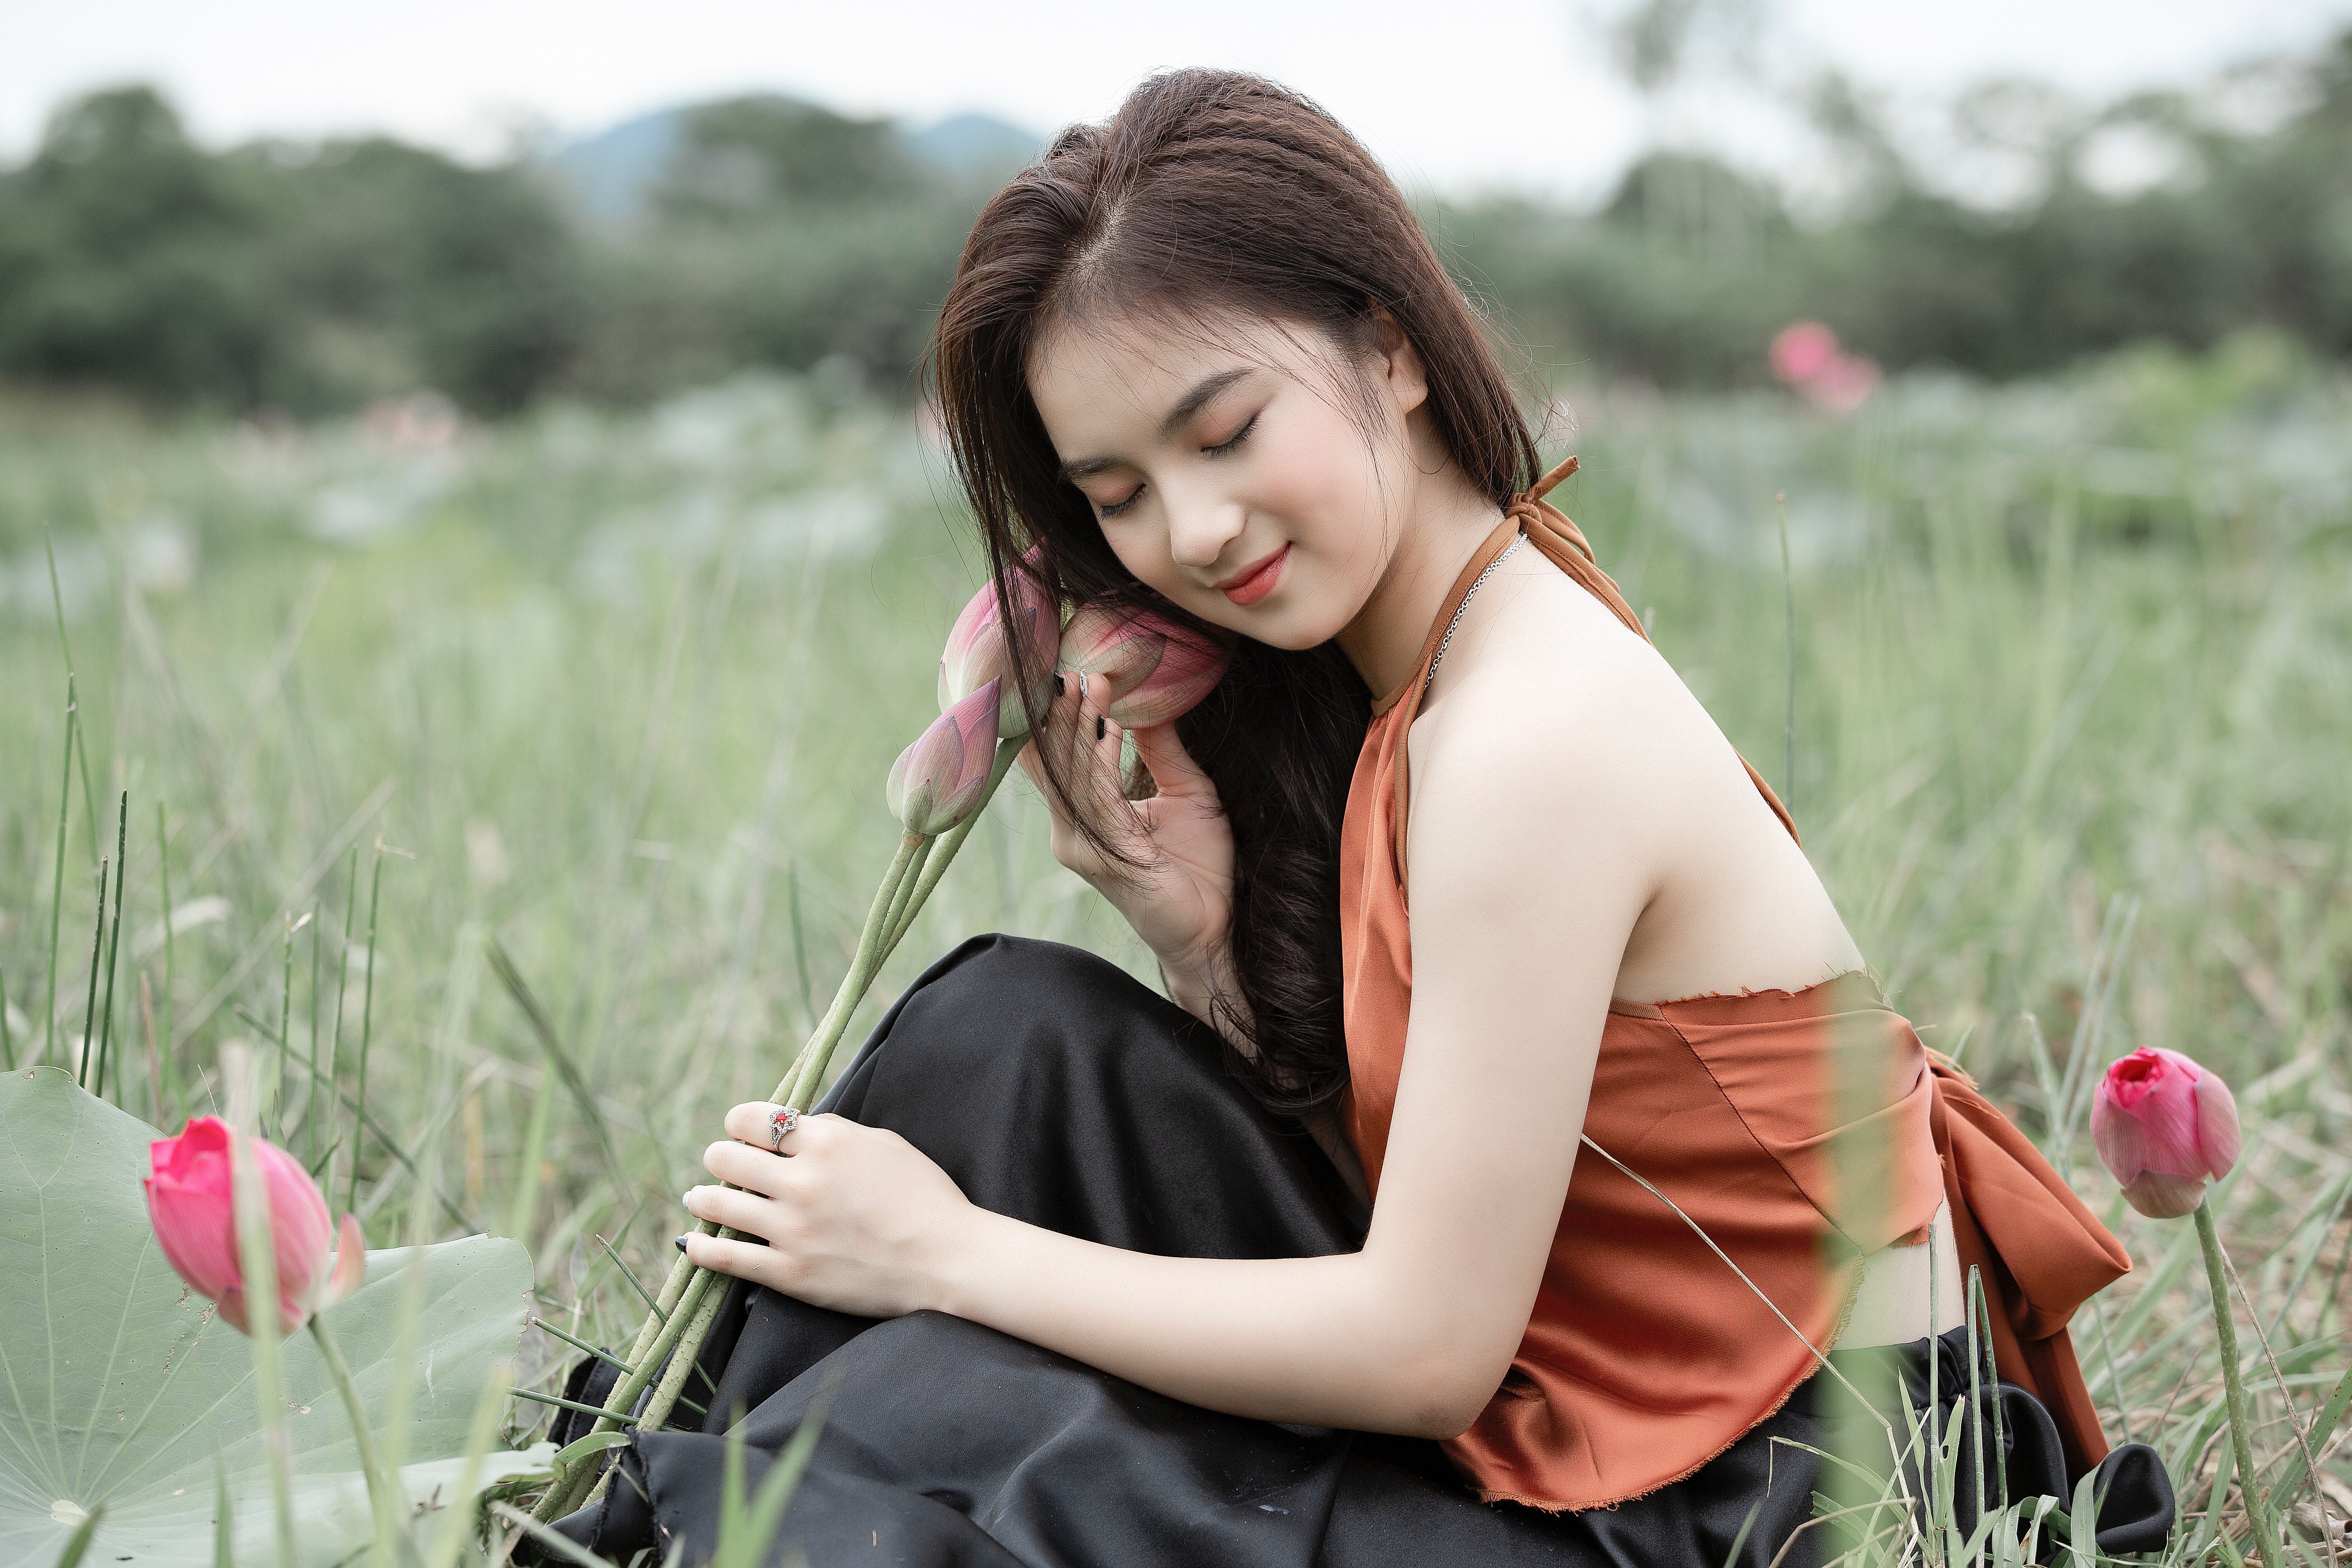
People in nature, beauty, photography, grass, flower, lip, plant, photo shoot, dress, grassland, long hair, wildflower, meadow, happy, portrait photography, black hair, model, petal